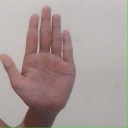
अक्षर: ध